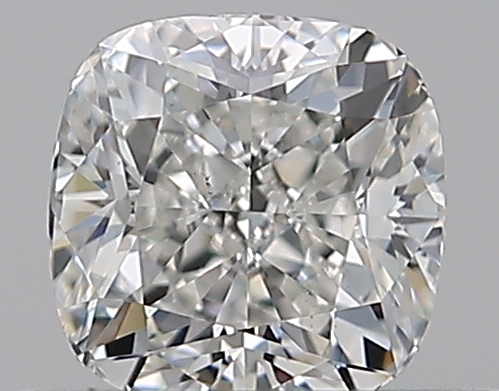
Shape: cushion
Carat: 0.51
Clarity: VS2
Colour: H
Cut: EX
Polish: EX
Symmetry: GD
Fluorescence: N
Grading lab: GIA
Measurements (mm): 4.55 x 4.54 x 3.03